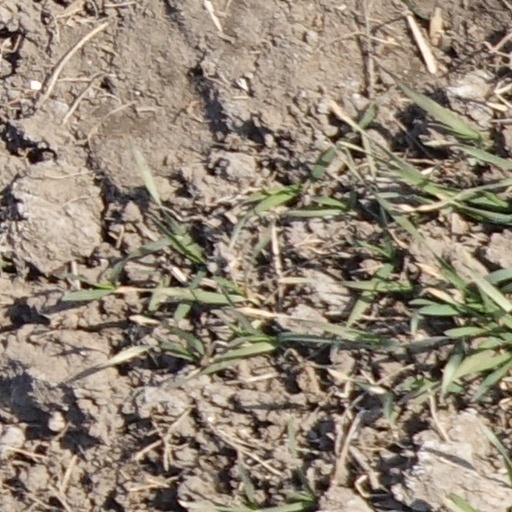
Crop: wheat